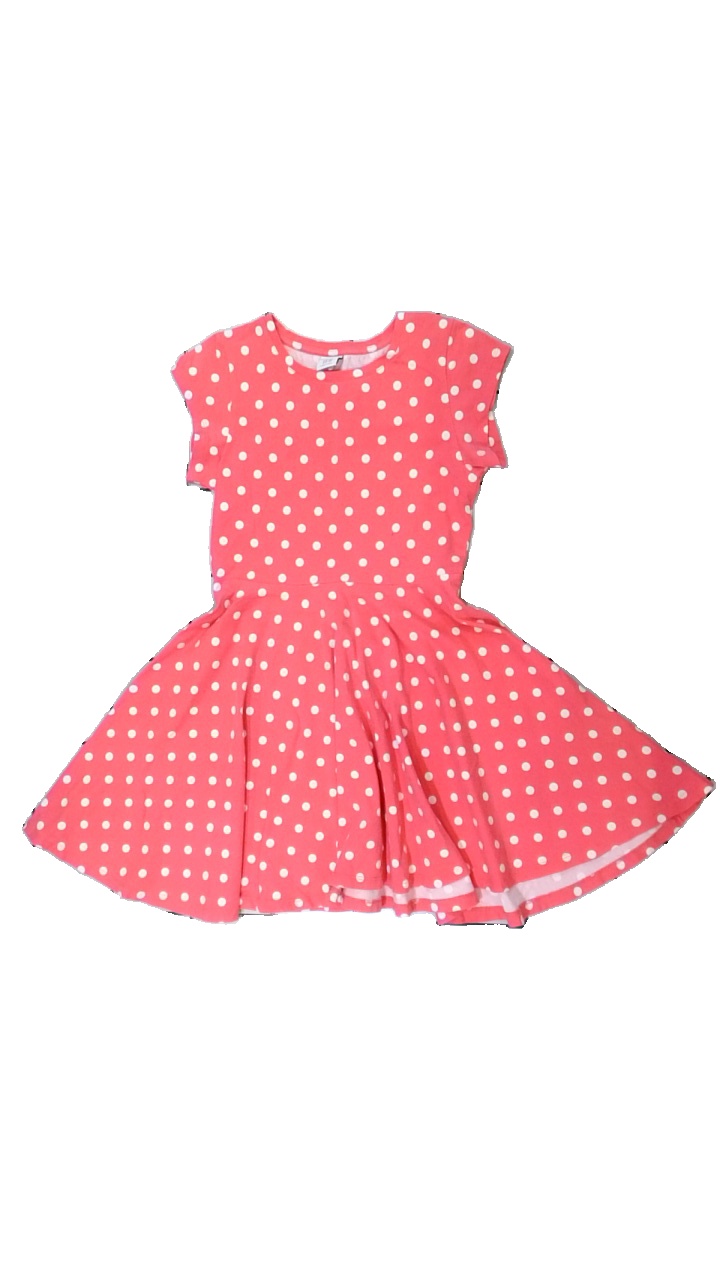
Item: Dress (Children)
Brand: Polarn Och Pyret
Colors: White, Pink
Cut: Regular
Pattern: Dots
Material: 100% cotton
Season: Summer
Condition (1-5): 5
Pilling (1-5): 5
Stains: Minor
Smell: Minor
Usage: Repair
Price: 50-100